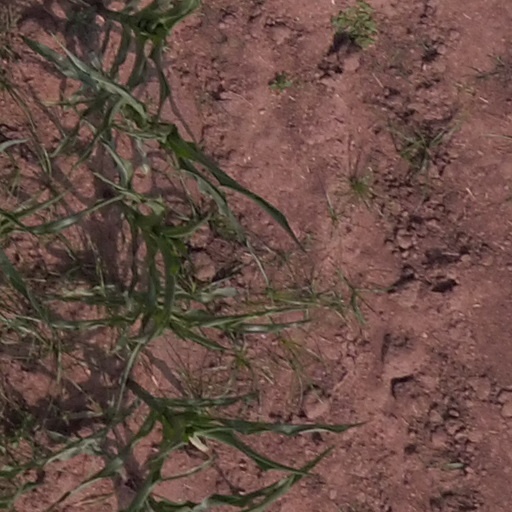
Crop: maize; corn